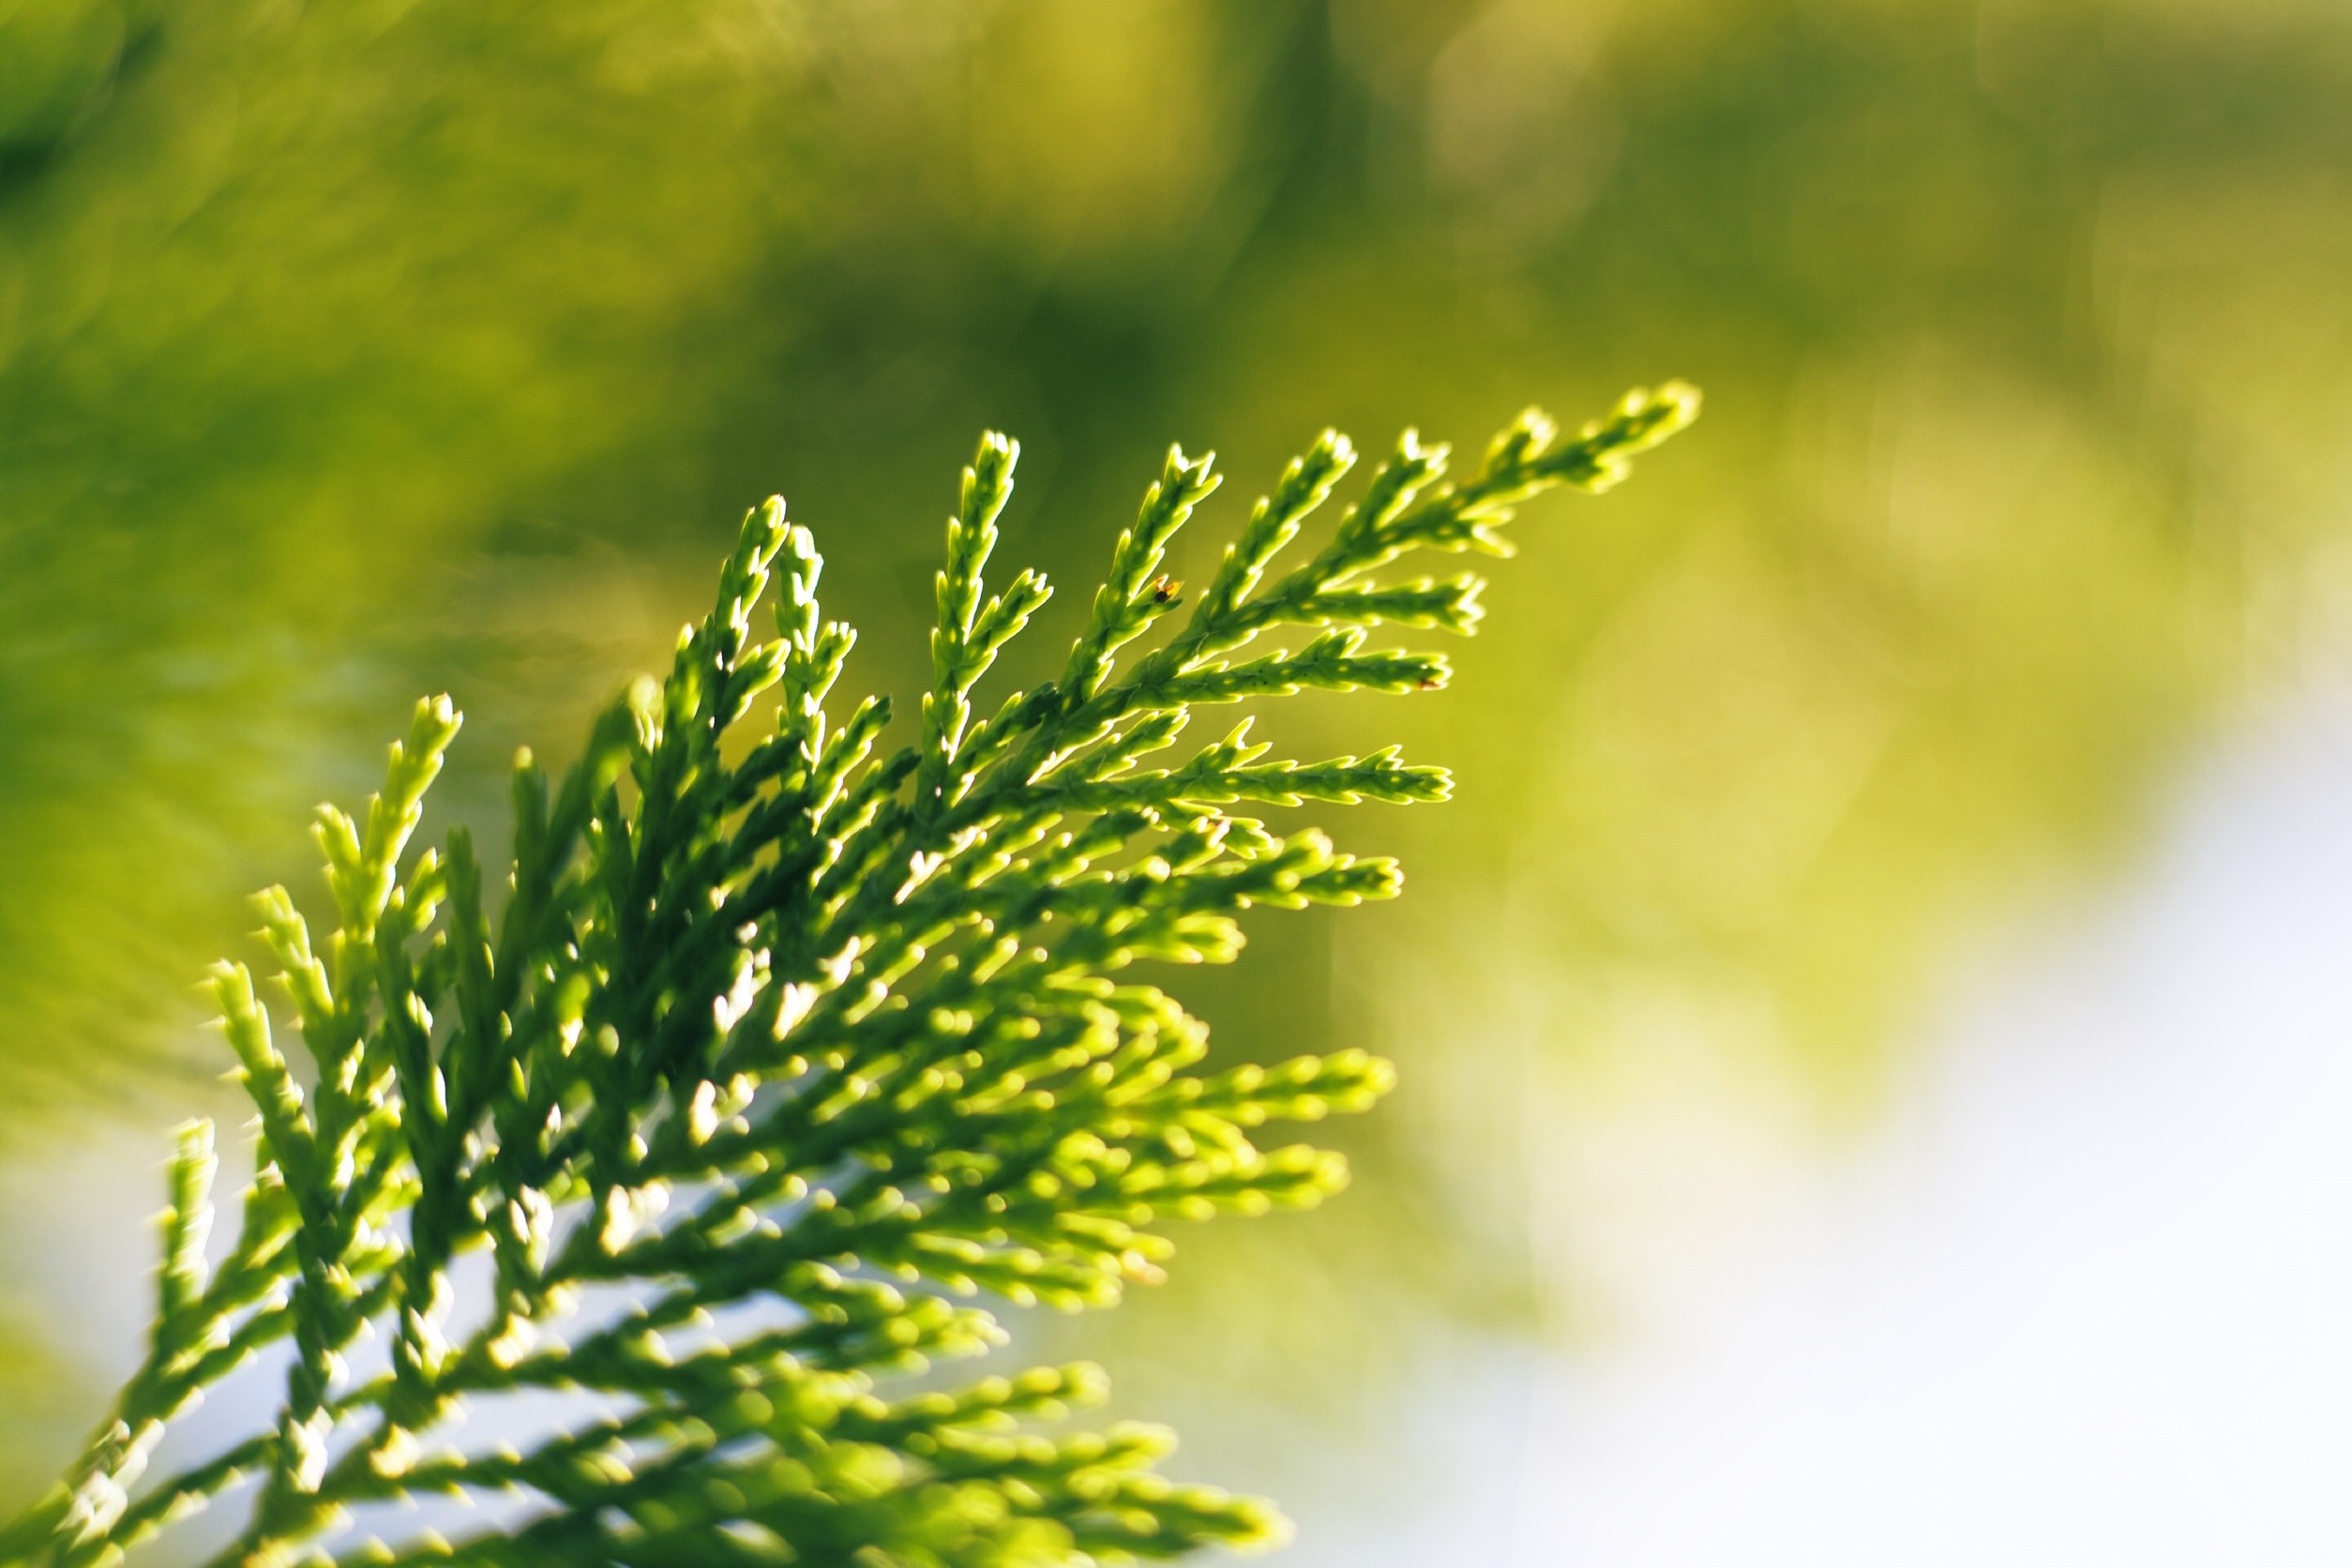
tree, nature, grass, branch, plant, photography, sunlight, leaf, flower, summer, environment, pollen, spring, green, natural, botany, yellow, garden, flora, twig, close up, outdoors, macro photography, grass family, plant stem, woody plant, land plant